Burry Port railway station

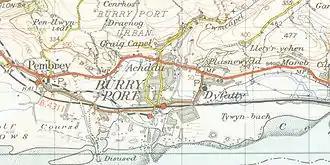
1954 OS map of Burry Port and Pembrey.

The station was opened as Burry Port in 1898 but regular passenger services began on 2 August 1909 by the Burry Port and Gwendraeth Valley Railway on the Kidwelly and Burry Port section of the line and was closed by the British Transport Commission in 1953 with the last passenger train running on Saturday 19 September 1953. It was on the southern section of the Burry Port and Gwendraeth Valley Railway with Pembrey to the north and Burry Port as the terminus of the passenger line.